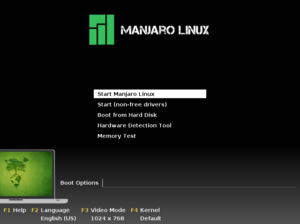
Manjaro Linux, ou tout simplement Manjaro, est une distribution Linux basée sur Arch Linux proposant Xfce, KDE, GNOME et Cinnamon comme environnements de bureau. C'est un système d'exploitation libre pour ordinateurs personnels qui se veut simple d'utilisation. Il utilise par ailleurs un modèle de développement similaire à Arch Linux, de type rolling release.